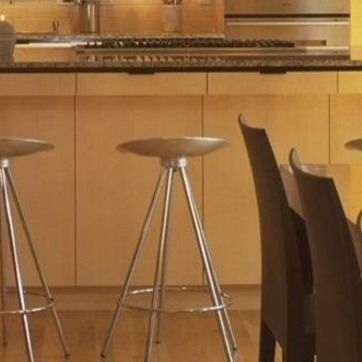
Material: metal